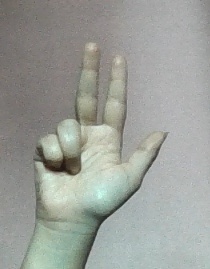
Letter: al